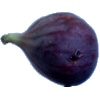
Label: Fig 1